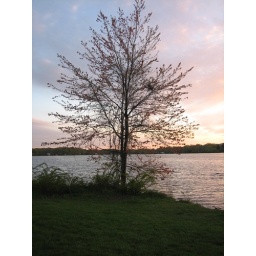
tree by the lake